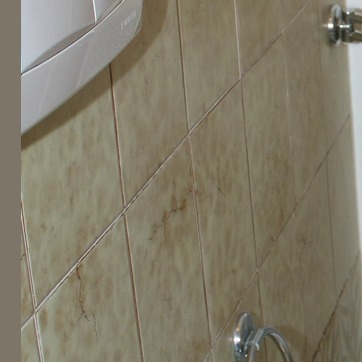
Material: tile